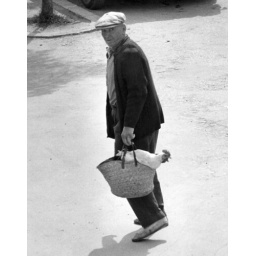
chicken in a basket spanish style